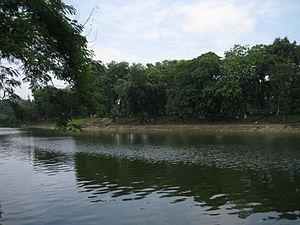
Le zoo de Hanoï aussi connu sous le nom de jardin zoologique de Hanoï est situé au coin des rues de Cau Giay et de Buoi à Hanoi, ou plus généralement dans l'ouest du centre ville. Ce parc regroupe des centaines d'animaux dont le chat de Temminck.